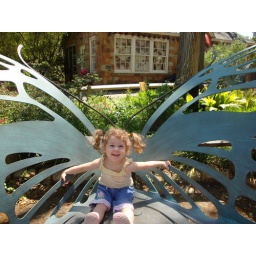
Raynie in a butterfly chair